Nahuas

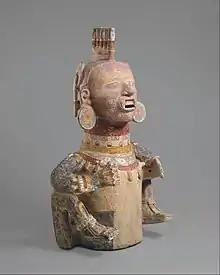
Ceramic sculpture of Nahua deity from Puebla

At the turn of the 16th century, Nahua populations occupied territories ranging across Mesoamerica as far south as Panama. However, their core area was Central Mexico, including the Valley of Mexico, the Toluca Valley, the eastern half of the Balsas River basin, and modern-day Tlaxcala and most of Puebla, although other linguistic and ethnic groups lived in these areas as well. They were also present in large numbers in El Salvador, Honduras, Nicaragua, southeastern Veracruz, and Colima and coastal Michoacan. Classical Nahuatl was a lingua franca in Central Mexico before the Spanish conquest due to Aztec hegemony, and its role was not only preserved but expanded in the initial stage of colonial rule, encouraged by the Spaniards as a literary language and tool to convert diverse Mesoamerican peoples. There are many Nahuatl place names in regions where Nahuas were not the most populous group (including the names of Guatemala and several Mexican states), due to Aztec expansion, Spanish invasions in which Tlaxcaltecs served as the main force, and the usage of Nahuatl as a lingua franca.